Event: Nepal Earthquake
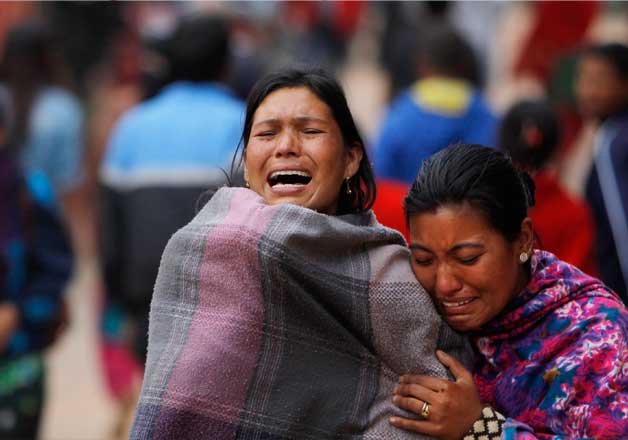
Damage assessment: no_damage